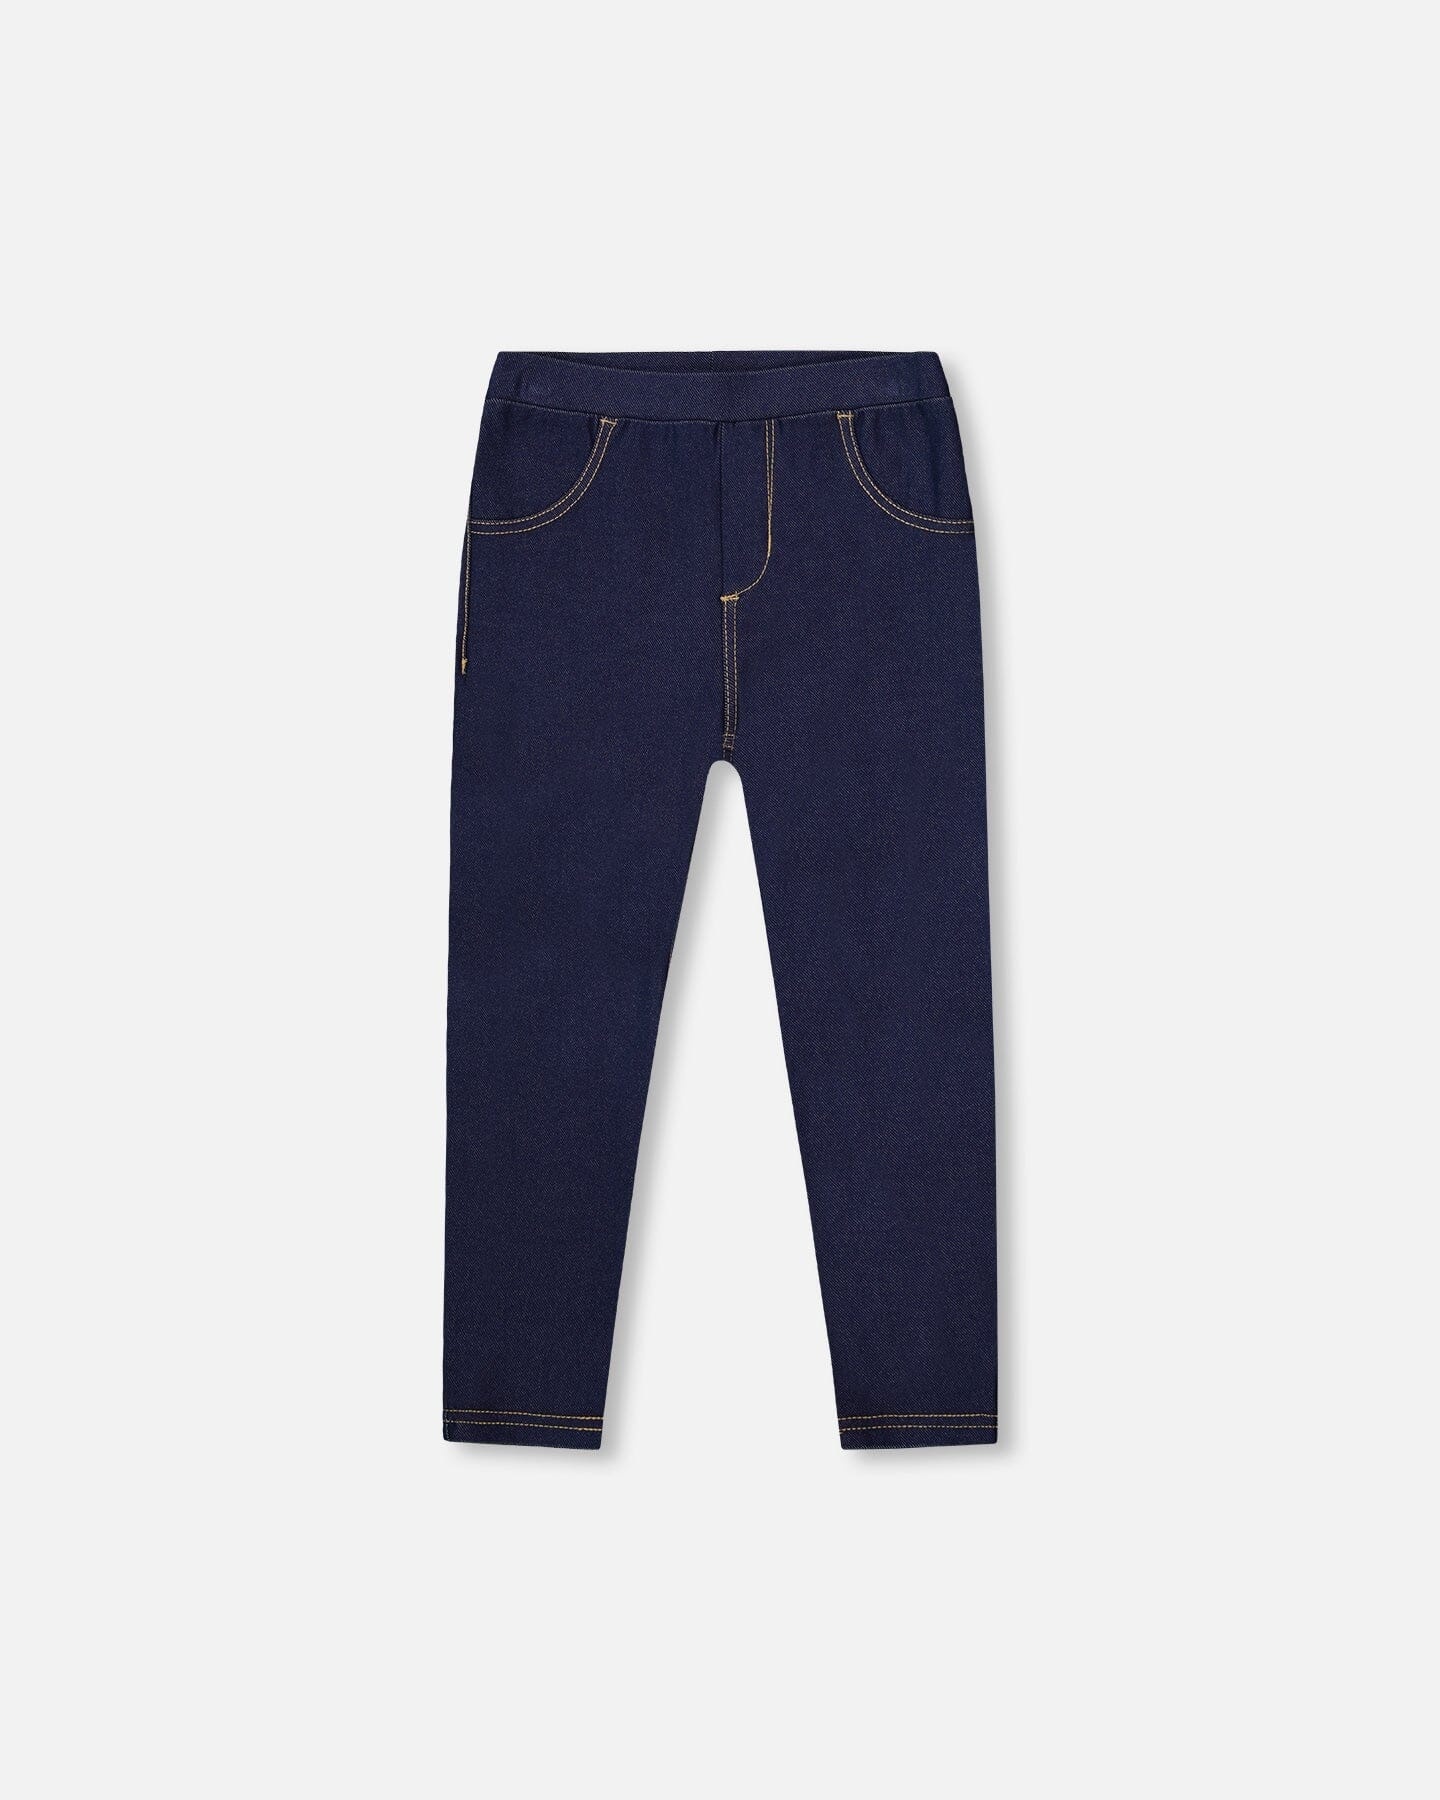
Blue Denim Jeggings
Getting dressed in the morning will be a cinch with these versatile bottoms in her closet. In a stretchy viscose fabric blend, these pull-on jeggings feature a skinny fit, contrast stitching that makes them look like actual denim, and an elastic waistband for all-day comfort.
Brand: Deux par Deux
Category: Apparel & Accessories > Clothing > Baby & Toddler Clothing > Baby & Toddler Bottoms > Jeggings